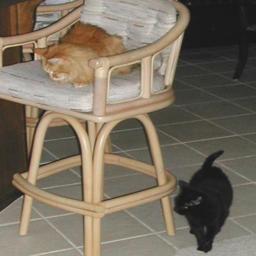
Animal: cats